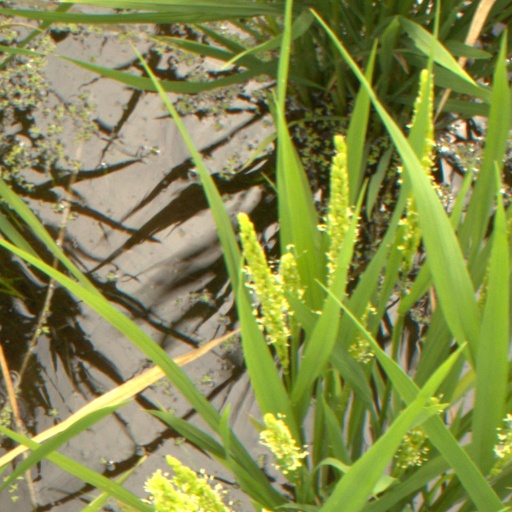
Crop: rice